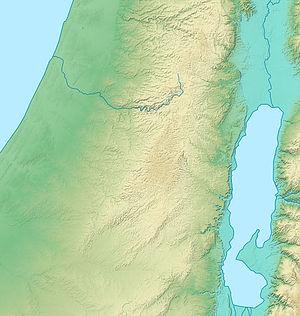
Relief de la Judée
Yehoud Medinata, ou simplement Yehoud est le nom araméen d'une province de l'Empire perse achéménide formée à partir de l'ancien royaume de Juda. Elle est fondée par les exilés judéens revenant de Babylonie. Après la victoire de Cyrus II sur les Babyloniens en 538 av. J.-C., celui-ci permet le retour des exilés en Judée. Les Perses gouvernent cette région pendant environ deux cents ans jusqu'en 323 av. J.-C. et l'époque hellénistique qui voient la conquête d'Alexandre le Grand la faire passer sous domination grecque. Yehoud — la Judée — devient une province de l'Empire perse achéménide et ses habitants sont désormais appelés les Yehoudim — les Juifs. Ceux-ci forment le noyau de la population juive de Judée de la période du Second Temple.